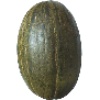
Label: Melon Piel de Sapo 1